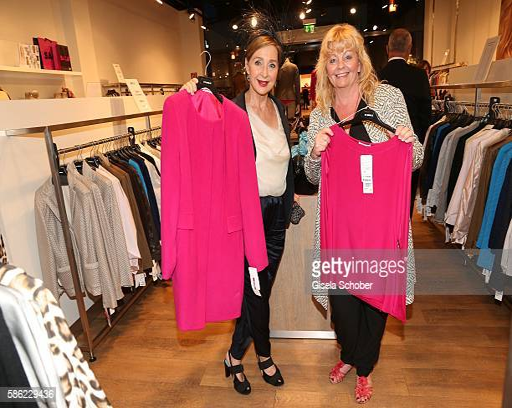
actors during the late night shopping